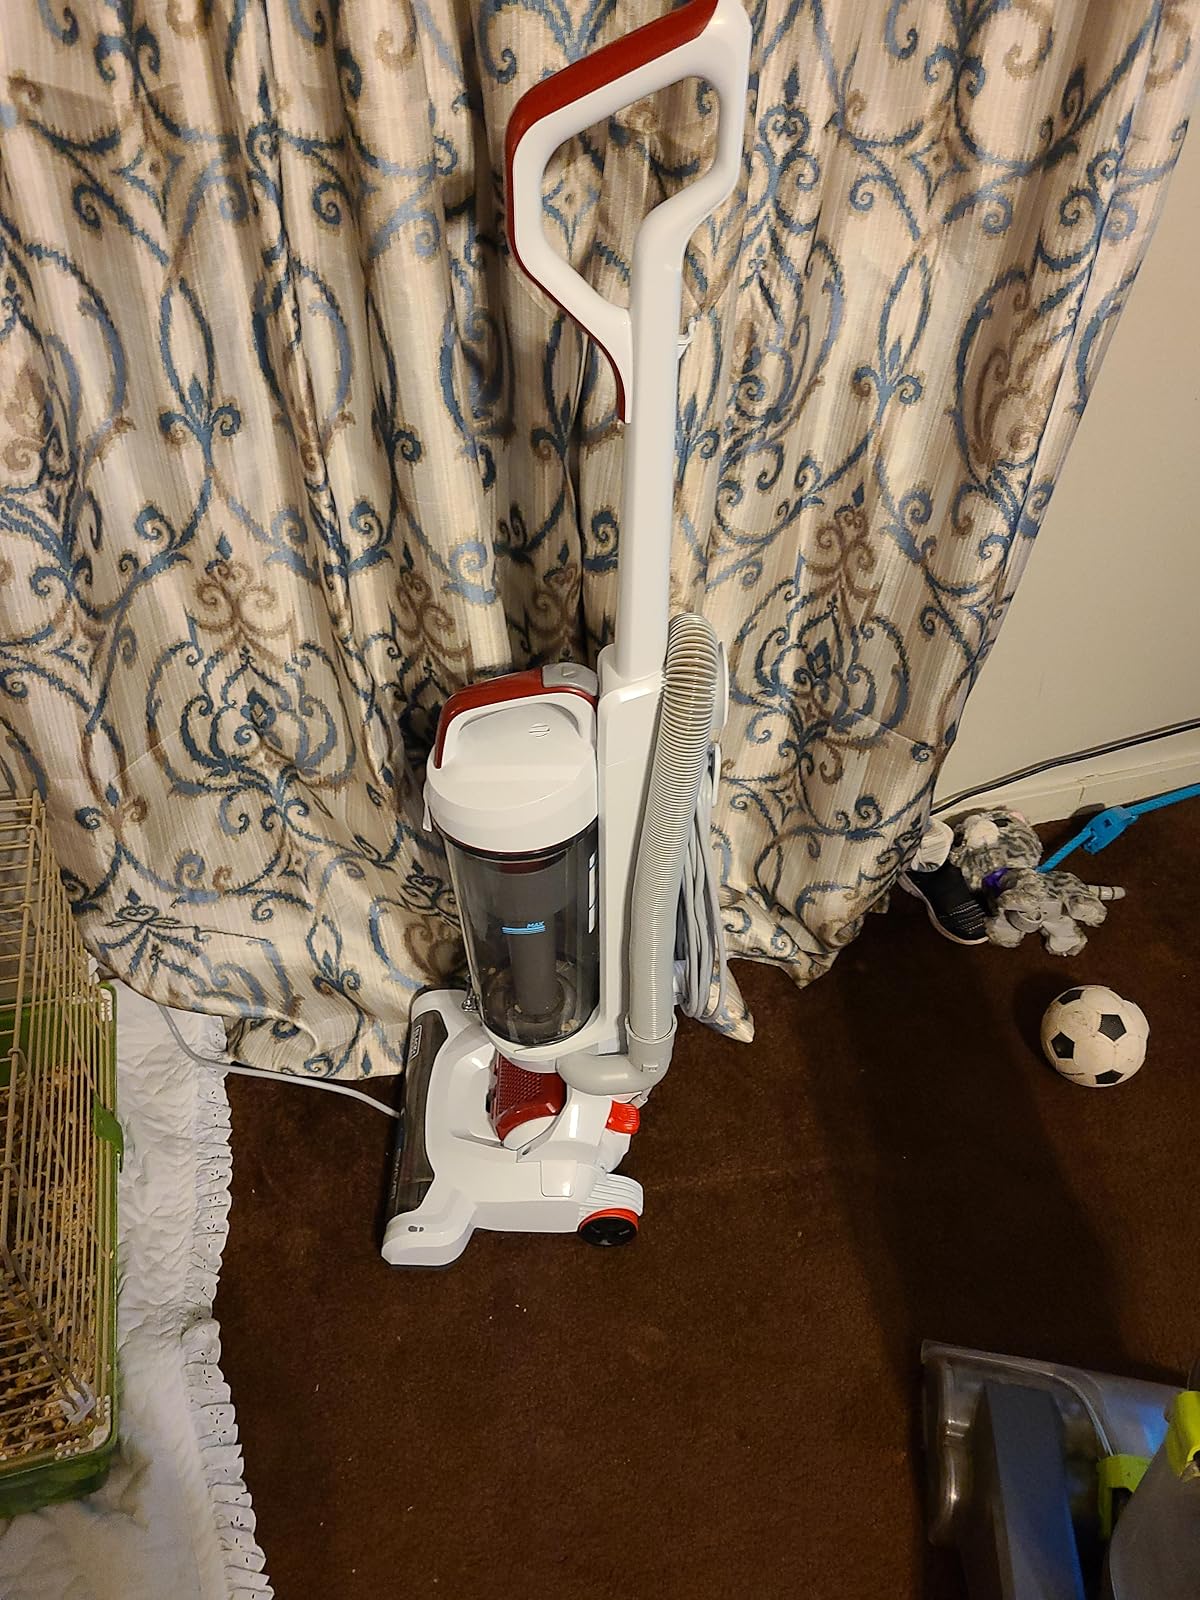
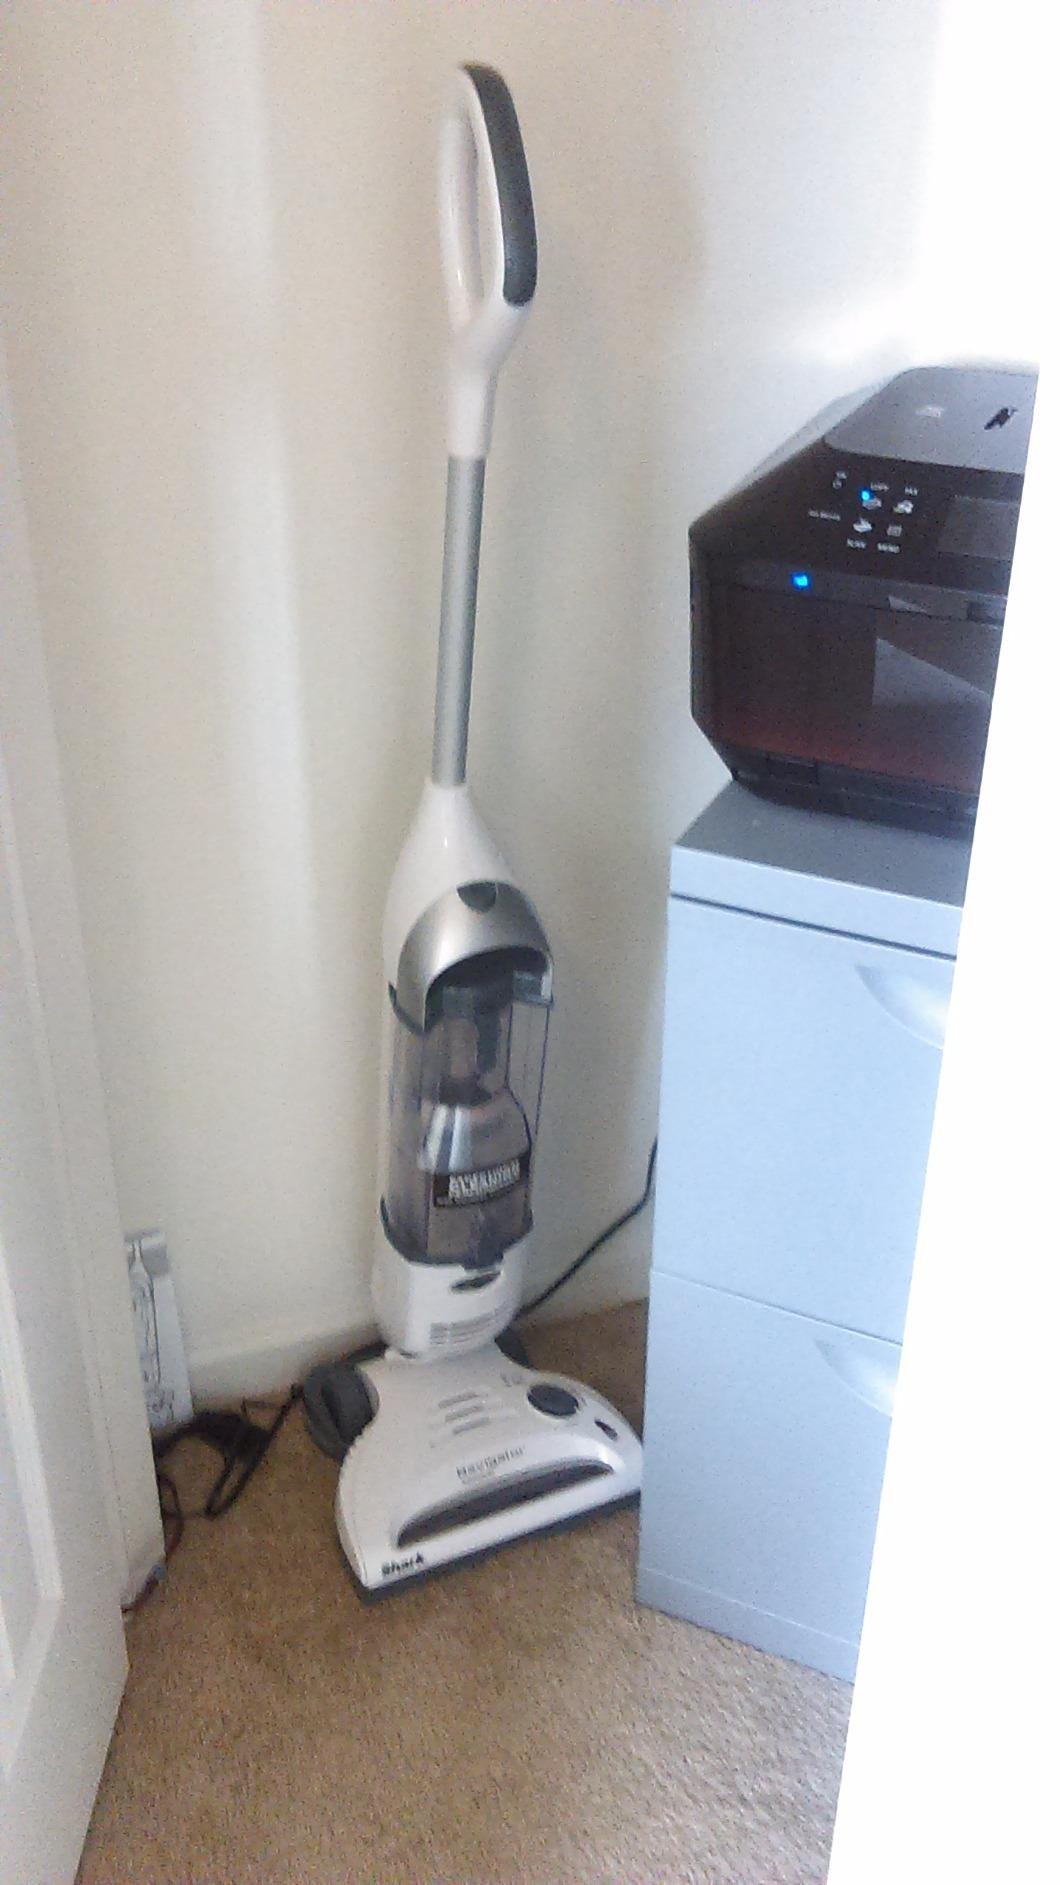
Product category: items_vacuum
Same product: no